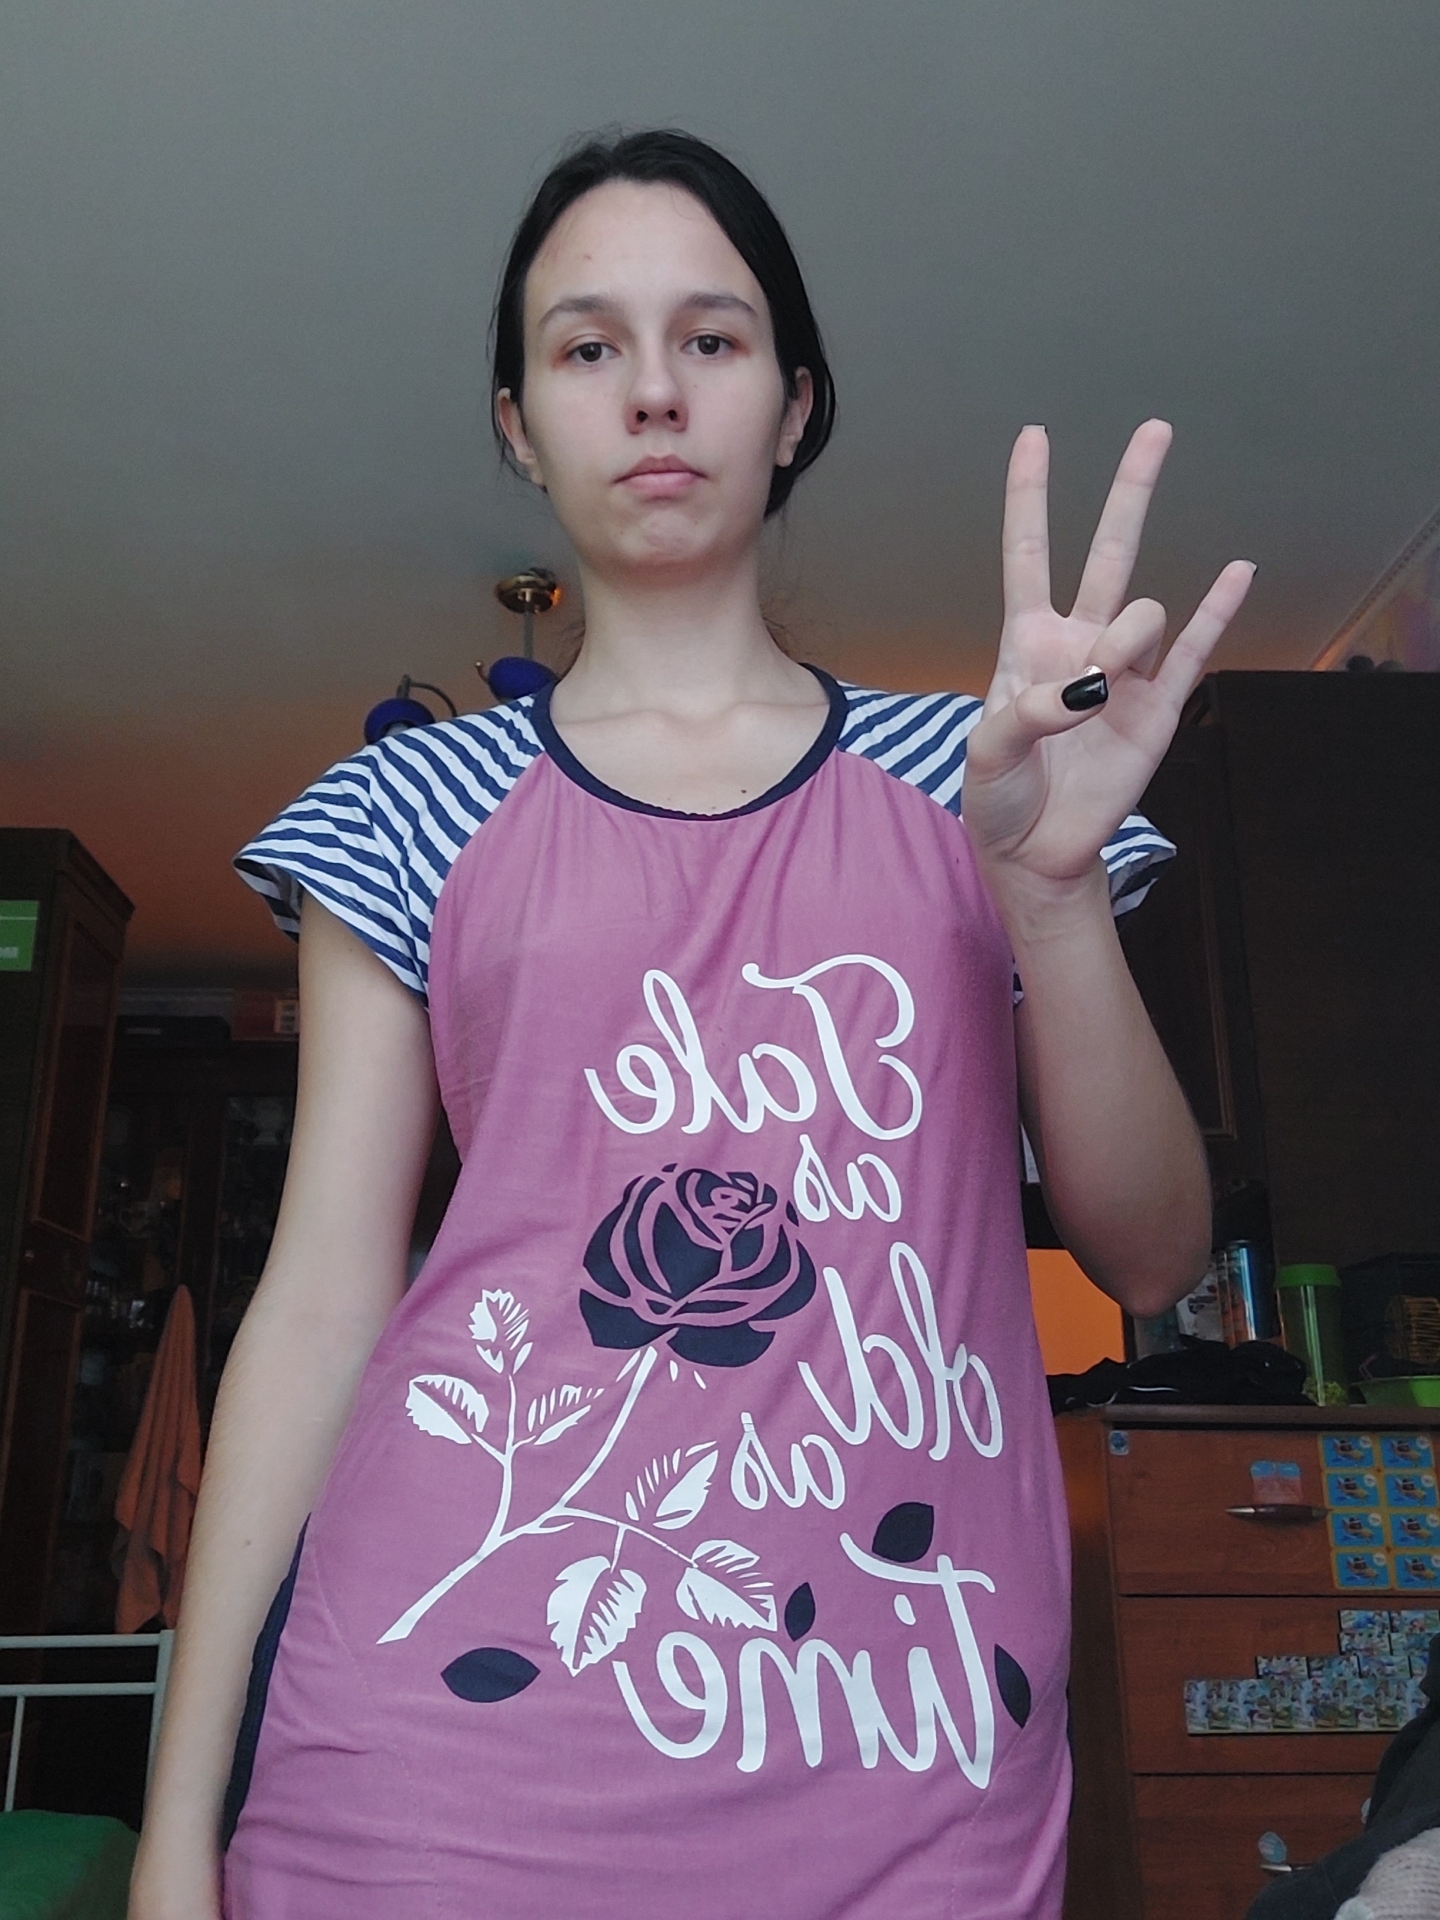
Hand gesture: three3